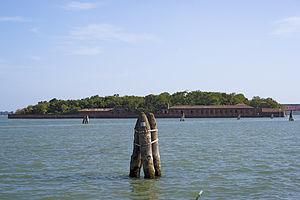
Santa Maria della Grazia ou della Cavana est une île artificielle de la Lagune de Venise d'environ 4 hectares de superficie, soit 0,04 km². On s'en servait au Moyen Âge comme de la déchèterie municipale de la ville de Venise. Elle se trouve entre l'île de Santo Spirito et celle de San Giorgio Maggiore, non loin de la rive sud de la Giudecca.